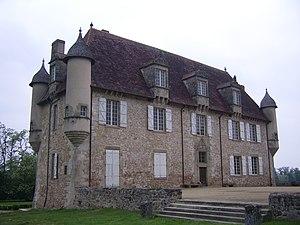
Cet article recense les monuments historiques de la Haute-Vienne, en France.
Le château de la Borie est un château de Haute-Vienne, situé sur la commune de Solignac, à quelques kilomètres au sud de Limoges.
Solignac, Solenhac en occitan, est une commune française située dans le département de la Haute-Vienne, en région Nouvelle-Aquitaine.